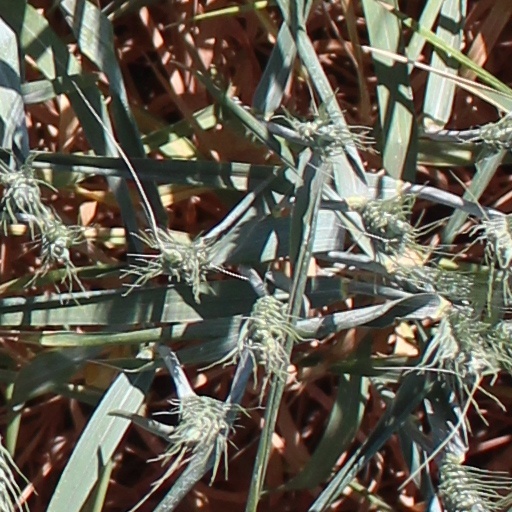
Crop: wheat